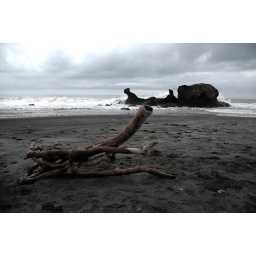
beach in el salvador...my first black sands beach!